Suchomimus

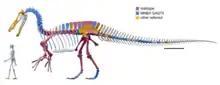
Digital skeletal reconstructions of "Suchomimus" showing known bones based on the holotype (red), a partial skeleton (blue), and other referred specimens (yellow)

"S". "tenerensis" is potentially a junior synonym of another spinosaurid from the Elrhaz Formation, "Cristatusaurus lapparenti", named the same year based on jaw fragments and vertebrae. The skull elements were considered indistinguishable from those of "Baryonyx walkeri" from the Barremian of England by British paleontologists Alan Charig and Angela Milner. In 1997, while describing "S". "tenerensis", Sereno and colleagues agreed with this assessment and concluded that "Cristatusaurus" was a dubious name. In 2002, the German palaeontologist Hans-Dieter Sues and colleagues concluded that "Suchomimus" was identical to "Cristatusaurus lapparenti", and despite "Cristatusaurus" having been named somewhat earlier than "Suchomimus", proposed them to represent a second species of "Baryonyx" called "Baryonyx tenerensis". In a 2003 analysis, German paleontologist Oliver Rauhut concurred with this. In a 2004 conference abstract, Hutt and Newberry supported the synonymy based on a large theropod vertebra from the Isle of Wight, which they attributed to an animal closely related to "Baryonyx" and "Suchomimus". Later studies have kept "Baryonyx" and "Suchomimus" separate, whereas "Cristatusaurus" has been proposed to be either a "nomen dubium" or possibly distinct from both. A 2017 review paper by the palaeontologist Carlos Roberto A. Candeiro and colleagues stated that this debate was more in the realm of semantics than science, as it is generally agreed that "B. walkeri" and "S. tenerensis" are distinct, related species. Barker and colleagues found "Suchomimus" to be closer related to the British genera "Riparovenator" and "Ceratosuchops" than to "Baryonyx" in 2021.